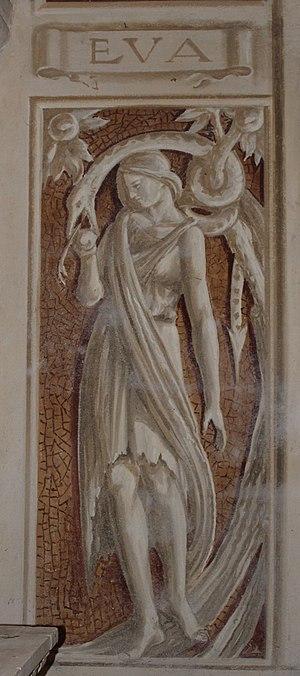
EVA, fresque, Duilio Donzelli, Creuë
L’église Saint-Pierre et Saint-Paul de Creuë est une église située dans l'ancienne commune de Creuë dans la Meuse, en région Grand Est.
Creuë est une ancienne commune française du département de la Meuse en région Grand Est. Elle est associée à la commune de Vigneulles-lès-Hattonchâtel depuis le 1ᵉʳ mars 1973.